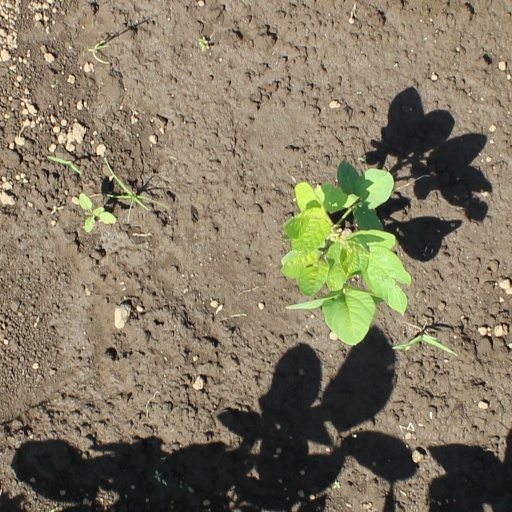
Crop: soybean